Hague Convention on the Civil Aspects of International Child Abduction

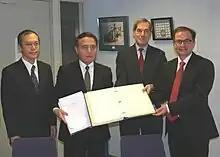
Signature and ratification of Japan in 2014

As of November 2022, there are 103 parties to the Convention. The most recent States to accede to the convention were Botswana and Cape Verde in 2022.